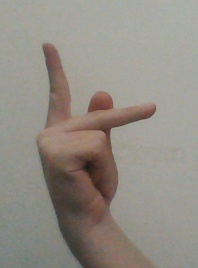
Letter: dha